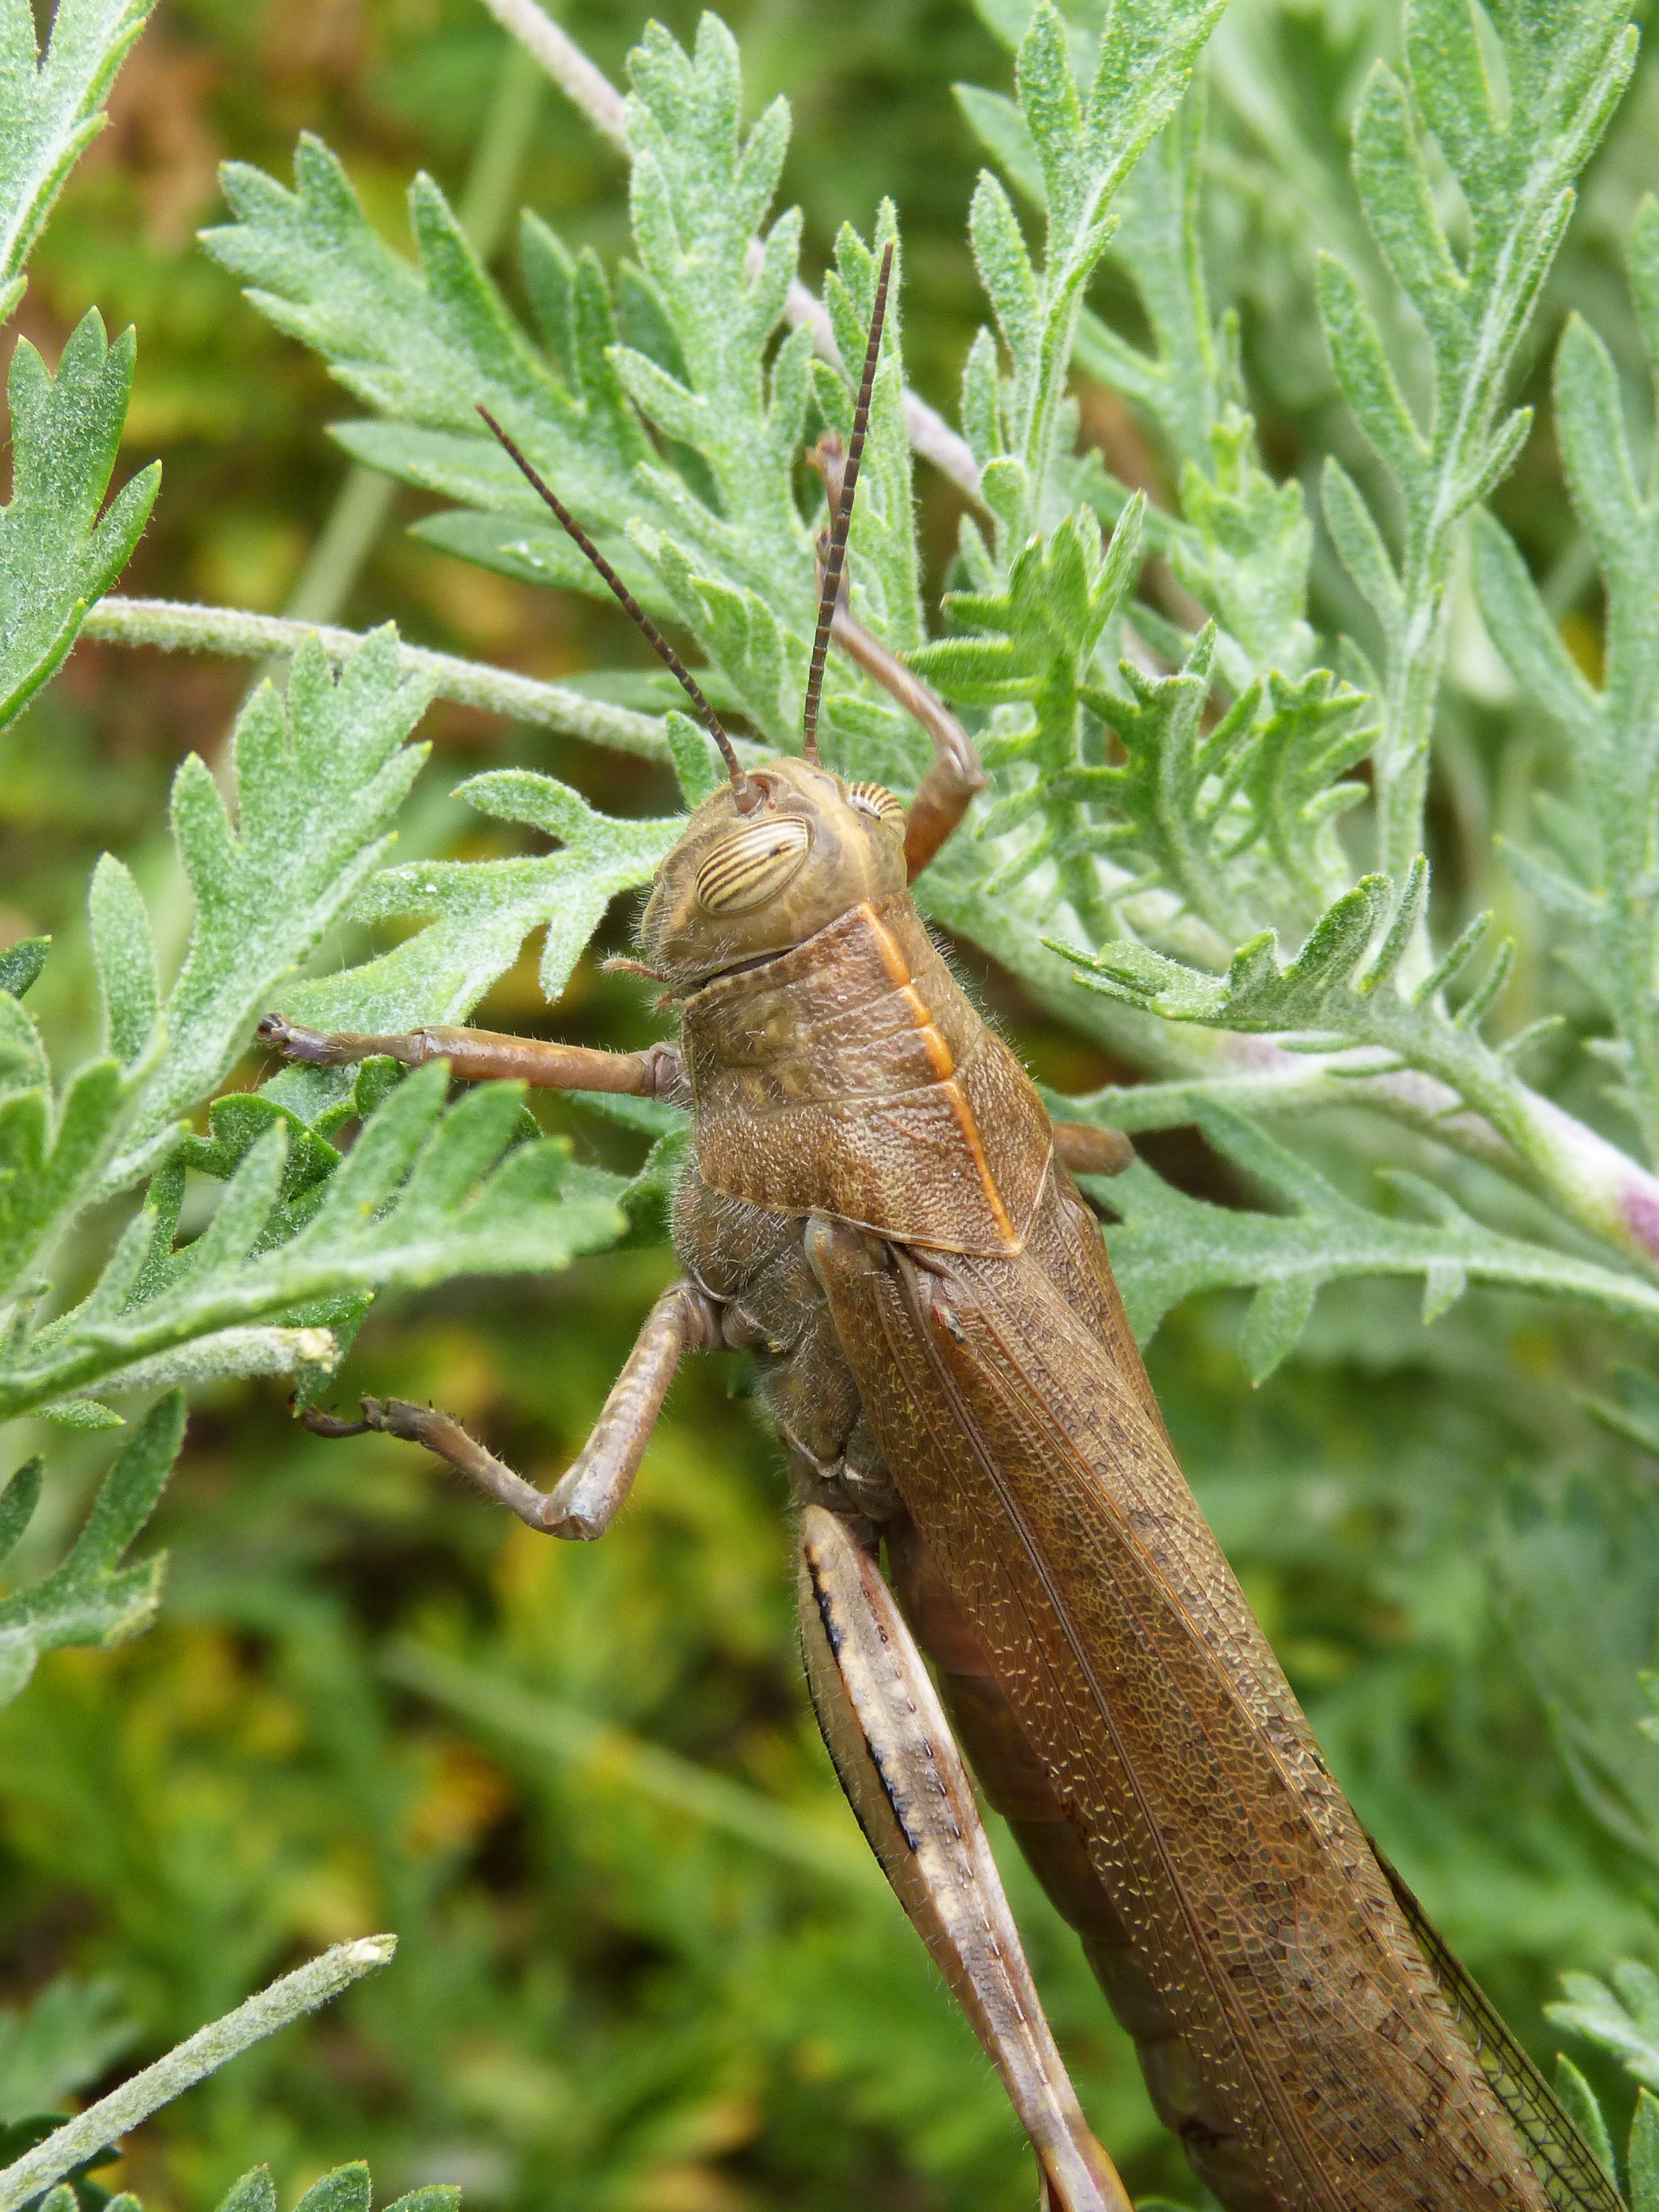
insect, fauna, invertebrate, lobster, detail, grasshopper, locust, orthopteron, cricket like insect